Koleczkowo

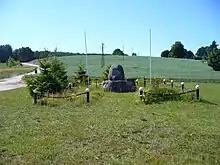
Memorial of the 1944 battle in Koleczkowo

Koleczkowo was a royal village of the Polish Crown, administratively located in the Gdańsk County in the Pomeranian Voivodeship.